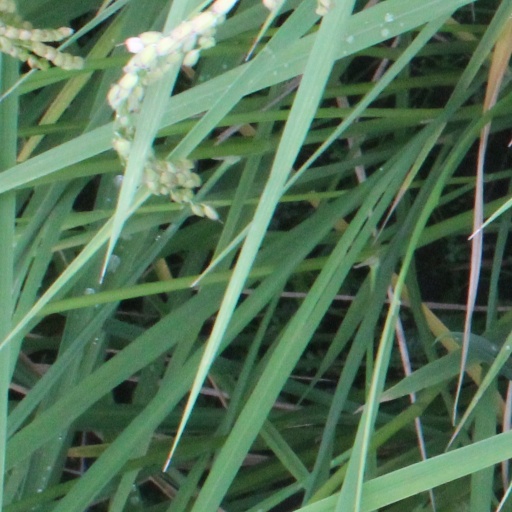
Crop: rice